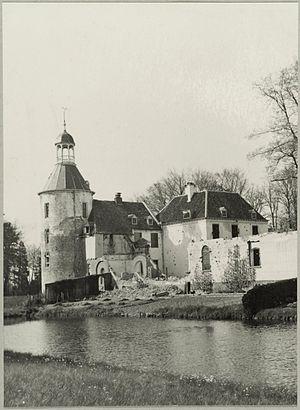
Le Château de Wisch est un château privé situé à Terborg, dans la municipalité d'Oude IJsselstreek dans la région de l'Achterhoek, dans la province néerlandaise de Gueldre. La première mention connue d'un "Castrum Wische" provient d'une charte datant de 1285; selon certains, cette année se réfère à la nouvelle maison de Wisch, selon d'autres à l'ancienne maison de Wisch. Depuis le XIVᵉ siècle, le château de Wisch a été le centre de la seigneurie de Wisch, l'une des quatre bannières dépendant du comté de Zutphen. Le château de Wisch a conservé ses droits seigneuriaux jusqu'en 1813.